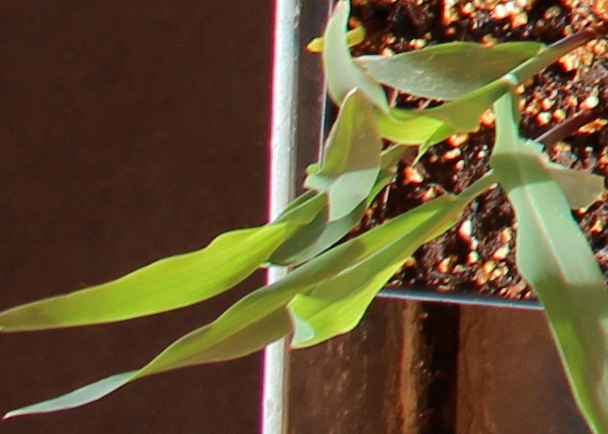
Label: Corn